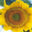
Label: sunflower